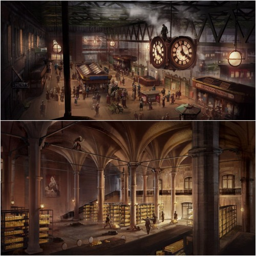
every time when these arts pop out , i just feel so excited ~